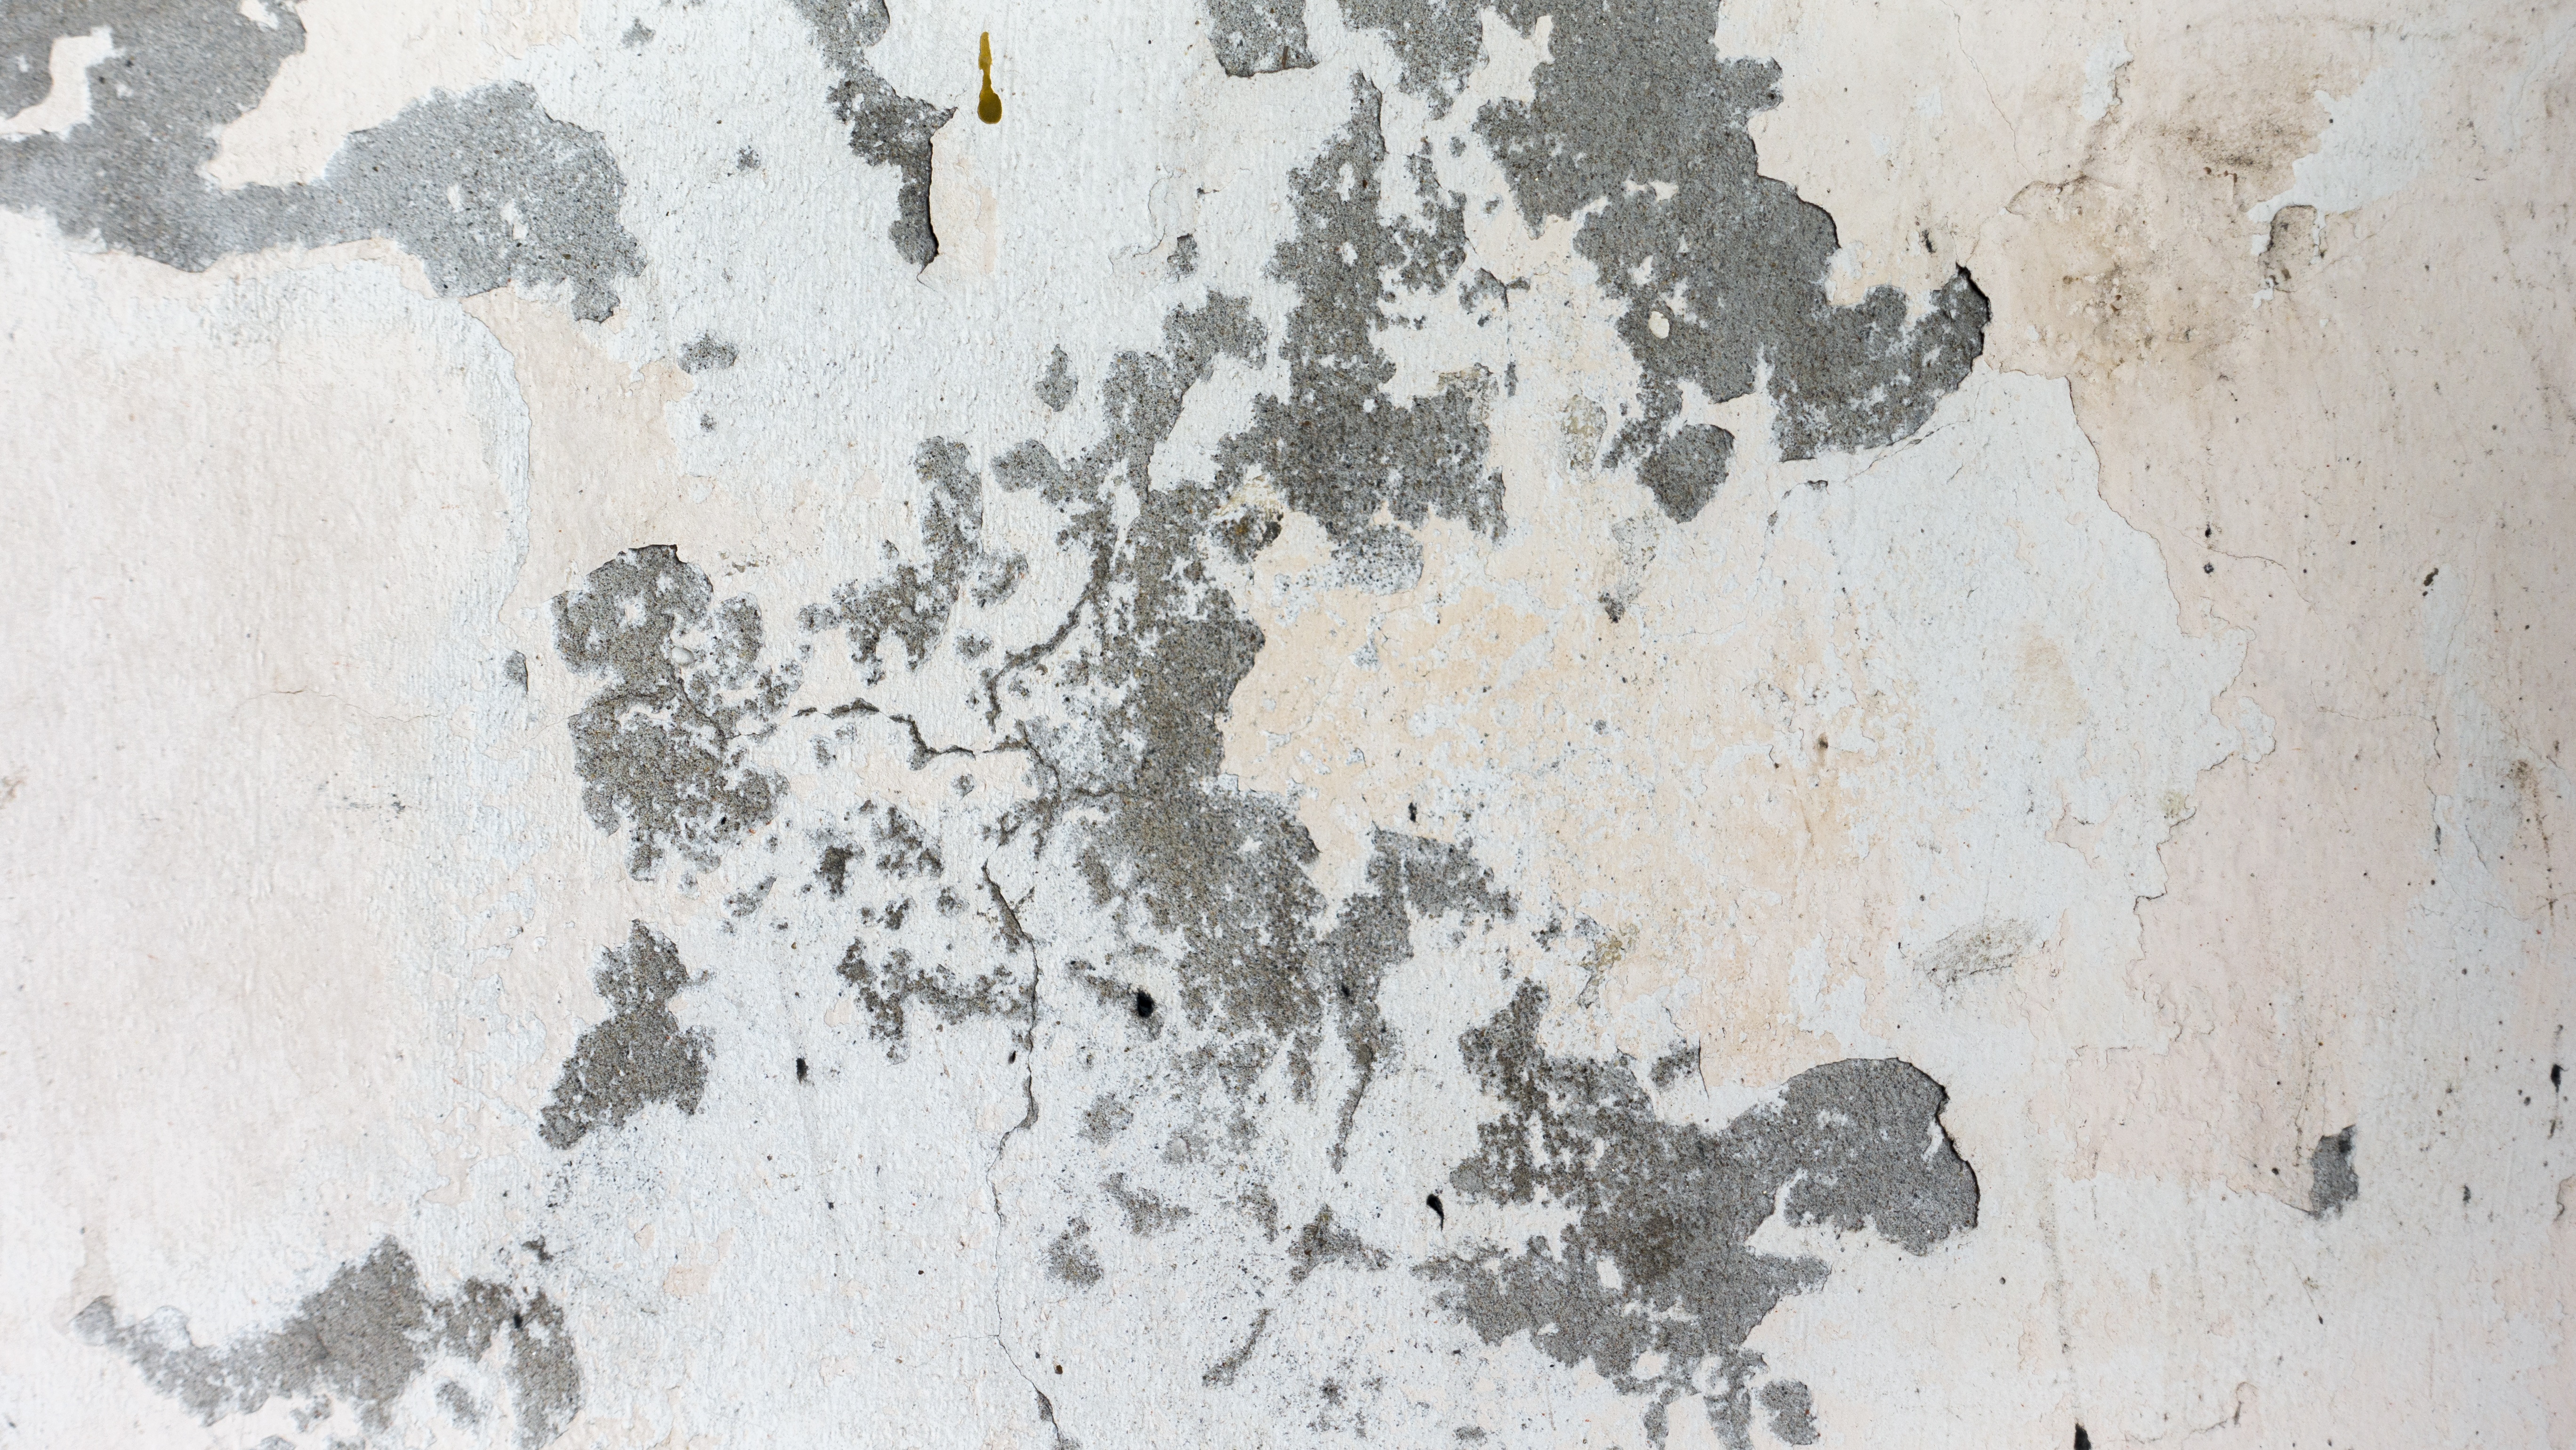
texture, floor, wall, paint, grunge, material, background, sketch, drawing, plaster